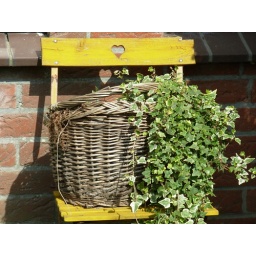
found this little yellow chair in someone's garbage!! it's happy now in our garden.